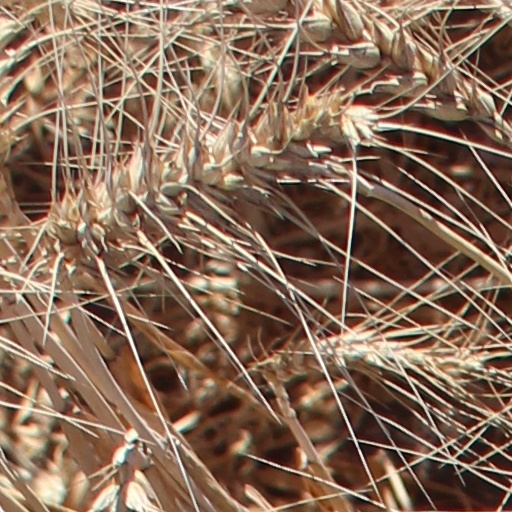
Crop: wheat